Battle of Zhenhai

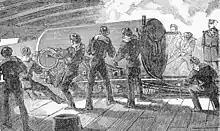
"Nielly"'s guns in action at Zhenhai, 1 March 1885

L. C. Arlington, an American naval officer serving as a 'foreign adviser' with the Nanyang Fleet at Zhenhai, provides testimony that sheds light on Ouyang Lijian's patriotic account. According to the American, the Zhenhai authorities remained extremely reluctant to allow Admiral Wu Ankang's three cruisers to take refuge in Zhenhai Bay. Fearful of provoking a French attack, they begged him to go elsewhere whereupon Admiral Wu threatened to take his ships upriver to Ningbo and leave them to deal with the French squadron on their own. When the French appeared off Zhenhai on 28February, the land authorities urged Wu to sail out and attack the French with the seven ships at his disposal. Wu, wisely in Arlington's opinion, refused to do so. None of the Chinese or foreign naval officers believed that Wu's ships could win such a battle.